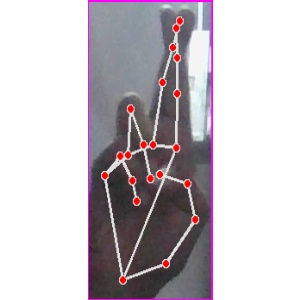
अक्षर: र